Andrew Mattison

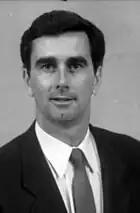
Andrew Mattison (ca 1978)

Andrew Michael Mattison (August 5, 1948 – December 29, 2005) was a medical psychologist and researcher. He performed influential research in both clinical and social aspects of sexology, as well as drug use. He spent the majority of his career as a professor, practicing psychotherapist, and research scientist at the University of California, San Diego.